Matt Slocum

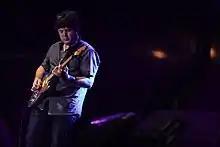
Slocum performing in Jakarta in June 2013

Matt Slocum (born 27 December 1972) is a guitarist, cellist, pianist and composer, known for his work as the principal songwriter and lead guitarist of Sixpence None the Richer.